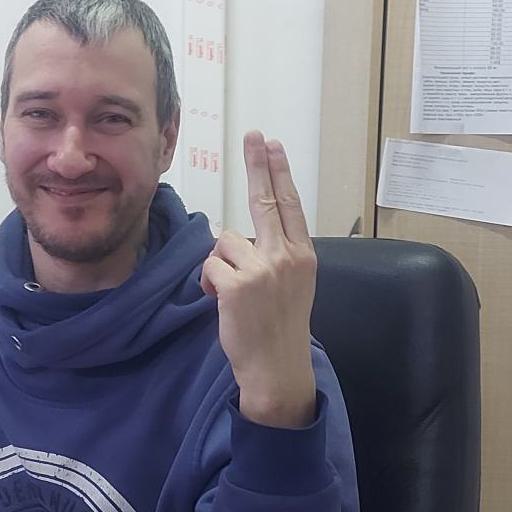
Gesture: two_up_inverted